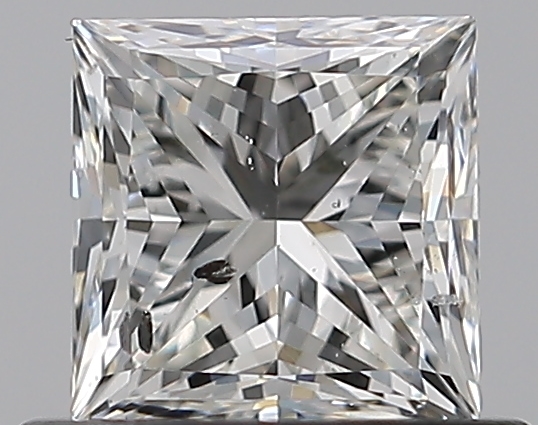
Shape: princess
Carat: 0.7
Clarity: SI2
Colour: I
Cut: VG
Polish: EX
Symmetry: VG
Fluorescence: N
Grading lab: GIA
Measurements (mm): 4.74 x 4.7 x 3.54